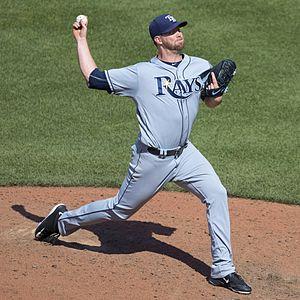
Ryan Christopher Webb est un lanceur de relève droitier des Brewers de Milwaukee de la Ligue majeure de baseball.